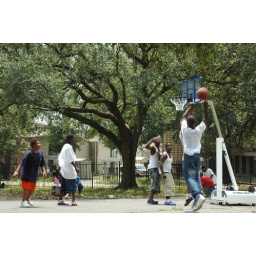
Neighborhood boys playing at a basketball hoop that was going to be thrown out by the school district.